Typhoon Cempaka

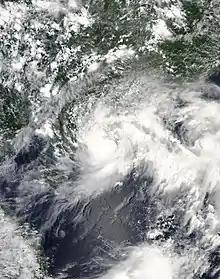
Cempaka as a tropical storm on July 19

In Guangdong, 105,000 people were evacuated as Cempaka approached the province. Local authorities ordered the shutdown of 57 coastal tourist destinations, called back 36,280 fishing vessels and asked 16,243 fish-farming workers to be evacuated ashore, according to the provincial emergency management department. The city of Yangjiang implemented traffic controls on many roads and issued a red alert for rainstorms. It also called back 384 fishing vessels and asked 2,680 fish-farming workers to be evacuated ashore. Nearly 5,000 people in the city were evacuated to safety. In Guangzhou, the Baiyun International Airport canceled 127 flights and delayed 19 outbound flights by 5:15 pm local time at Tuesday. In Yangxi County, the local transportation bureau dispatched 325 staff and law enforcement personnel, inspected 120 vehicles to carry out typhoon rescue, road clearance and traffic diversion, and cleared more than 80 roadblocks. A total of 20 houses were damaged, of which 7 were severely damaged and 13 were partially damaged, along with some road traffic facilities. In total, economic losses totaled $4.25 million in the county.